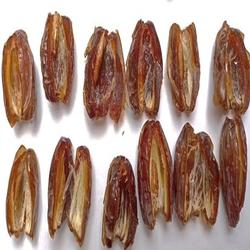
Label: Dates